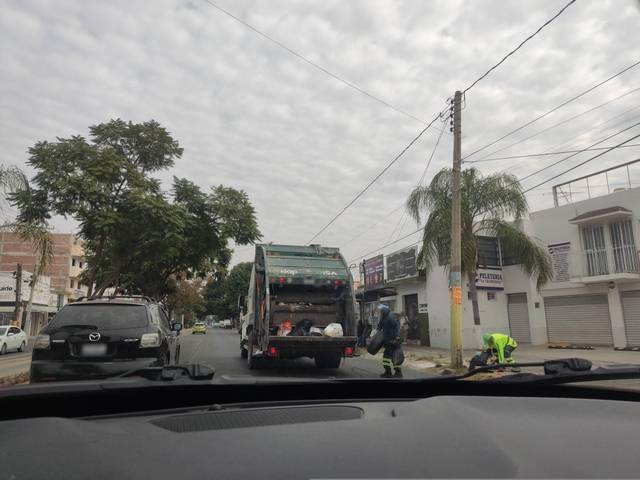
Region: Mexico
Coordinates: 21.134, -101.664